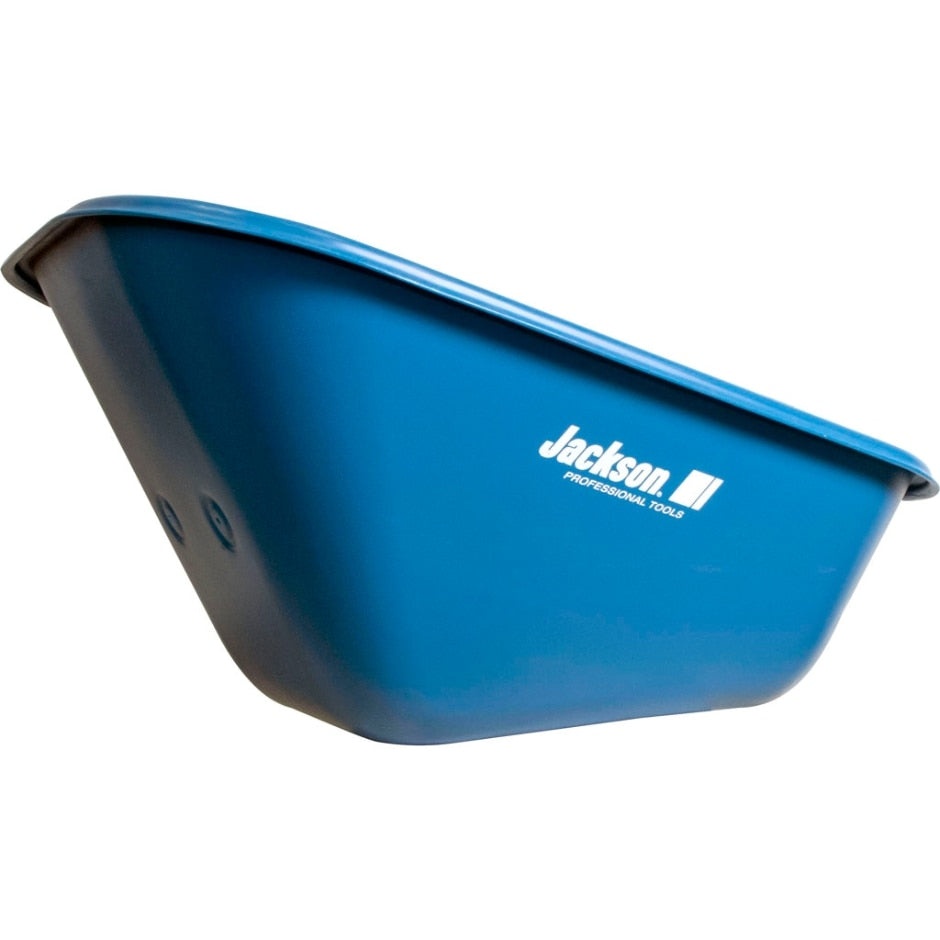
JACKSON REPLACEMENT WHEELBARROW TRAY FOR MODEL MP1010
Replacement tray to wheelbarrow model bp10, bci 375928
Brand: Jackson
Category: Home & Garden > Lawn & Garden > Gardening > Gardening Tool Accessories > Wheelbarrow Parts